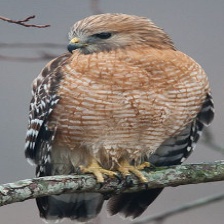
Species: RED SHOULDERED HAWK
Scientific name: BUTEO LINEATUS